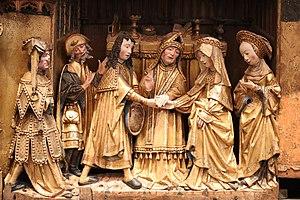
Retable anversois de la cathédrale métropolitaine Saint-Pierre de Rennes. Prédelle. Le mariage d'Anne et Joachim.
La cathédrale Saint-Pierre de Rennes est la cathédrale catholique romaine, située au cœur de la ville de Rennes, en Bretagne. Elle est le siège de l’archidiocèse de Rennes, Dol et Saint-Malo. De style classique, elle est l'une des neuf cathédrales historiques de Bretagne.